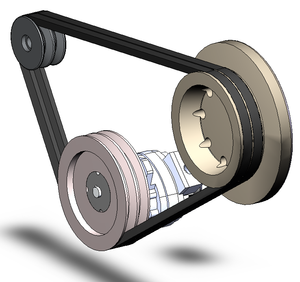
La courroie est une pièce utilisée pour la transmission du mouvement. Elle est construite dans un matériau souple. Par rapport à d'autres systèmes, elle présente l'avantage d'une grande souplesse de conception — le concepteur a une grande liberté pour placer les organes moteur et récepteur —, d'être économique, silencieuse et d'amortir les vibrations, chocs et à-coups de transmission. Cependant, elle présente une durée de vie limitée, aussi bien en termes de cycles que de temps, et doit être changée régulièrement. Par ailleurs la puissance transmissible est limitée, ce qui est parfois un avantage, et sa souplesse lui permet d'alimenter des accessoires placés dans des endroits exigus.